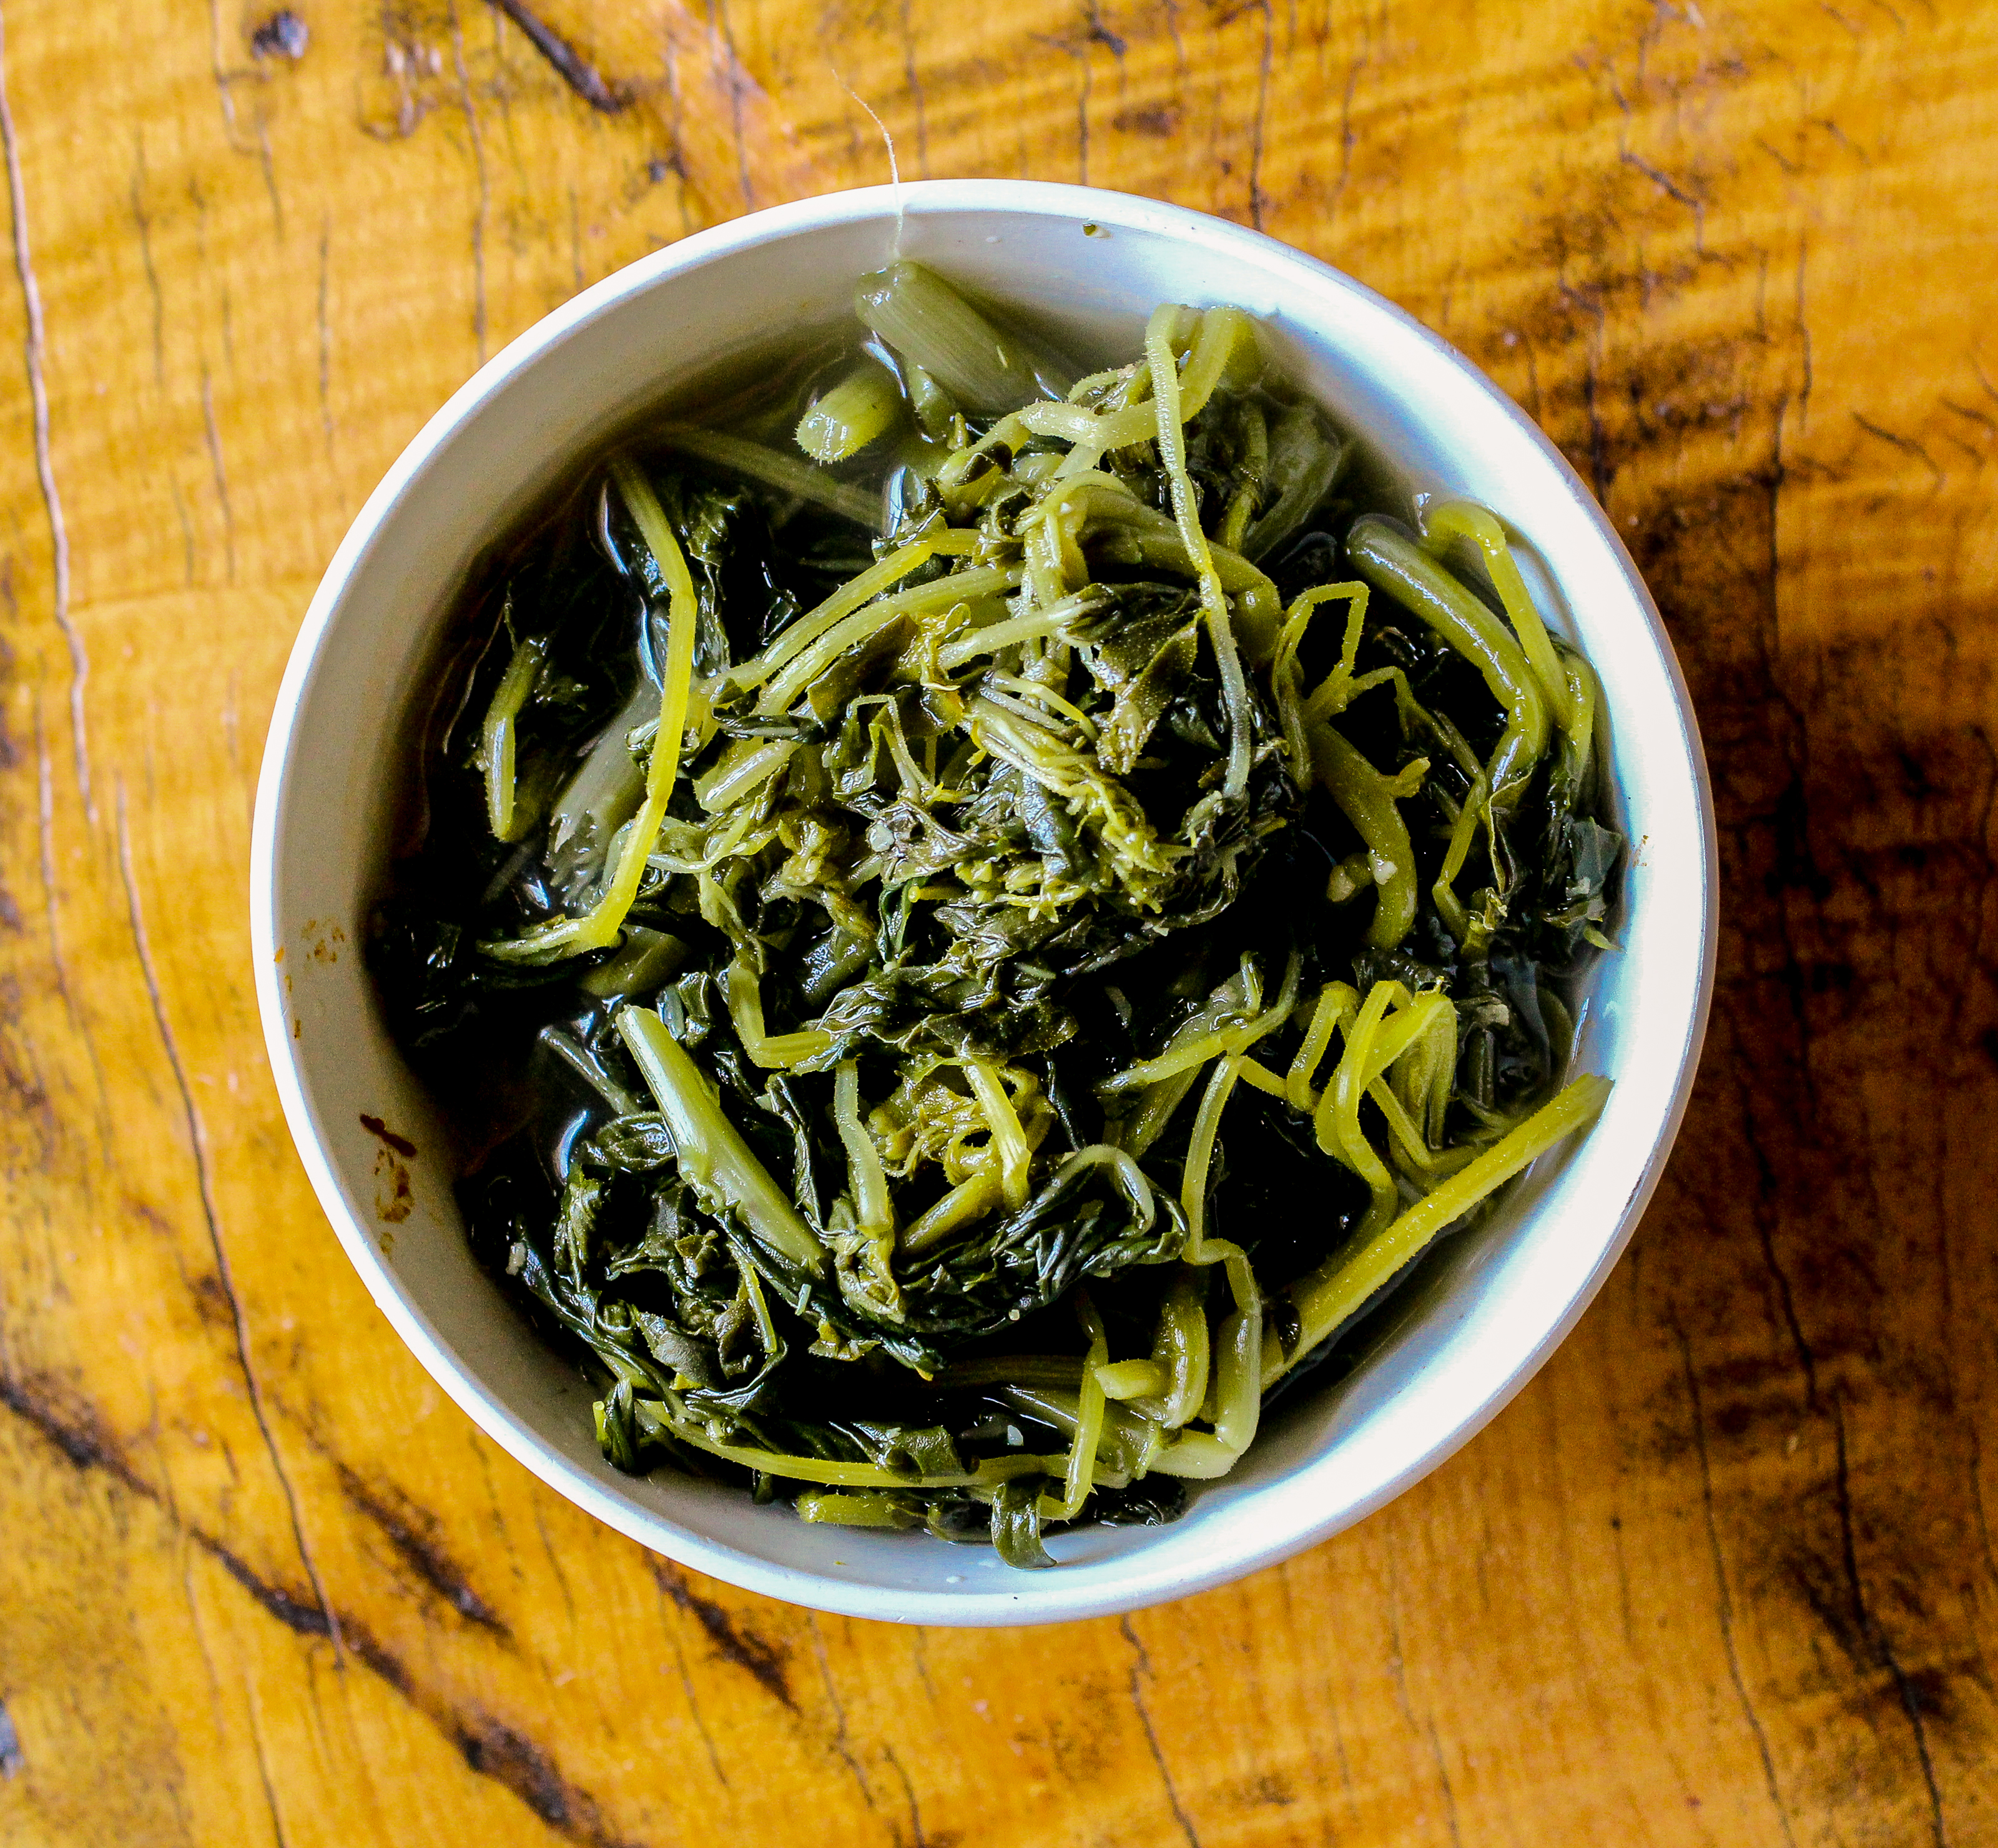
food, cuisine, thai, chili, spicy, vegetable, herb, meat, gourmet, ingredient, sauce, recipe, pepper, delicious, salad, curry, thailand, hot, culture, dinner, dish, restaurant, meal, rice, healthy, appetizer, cooking, lunch, eat, asia, vegetarian food, leaf vegetable, namul, biluochun, dianhong, sencha, oolong, kombu, wakame